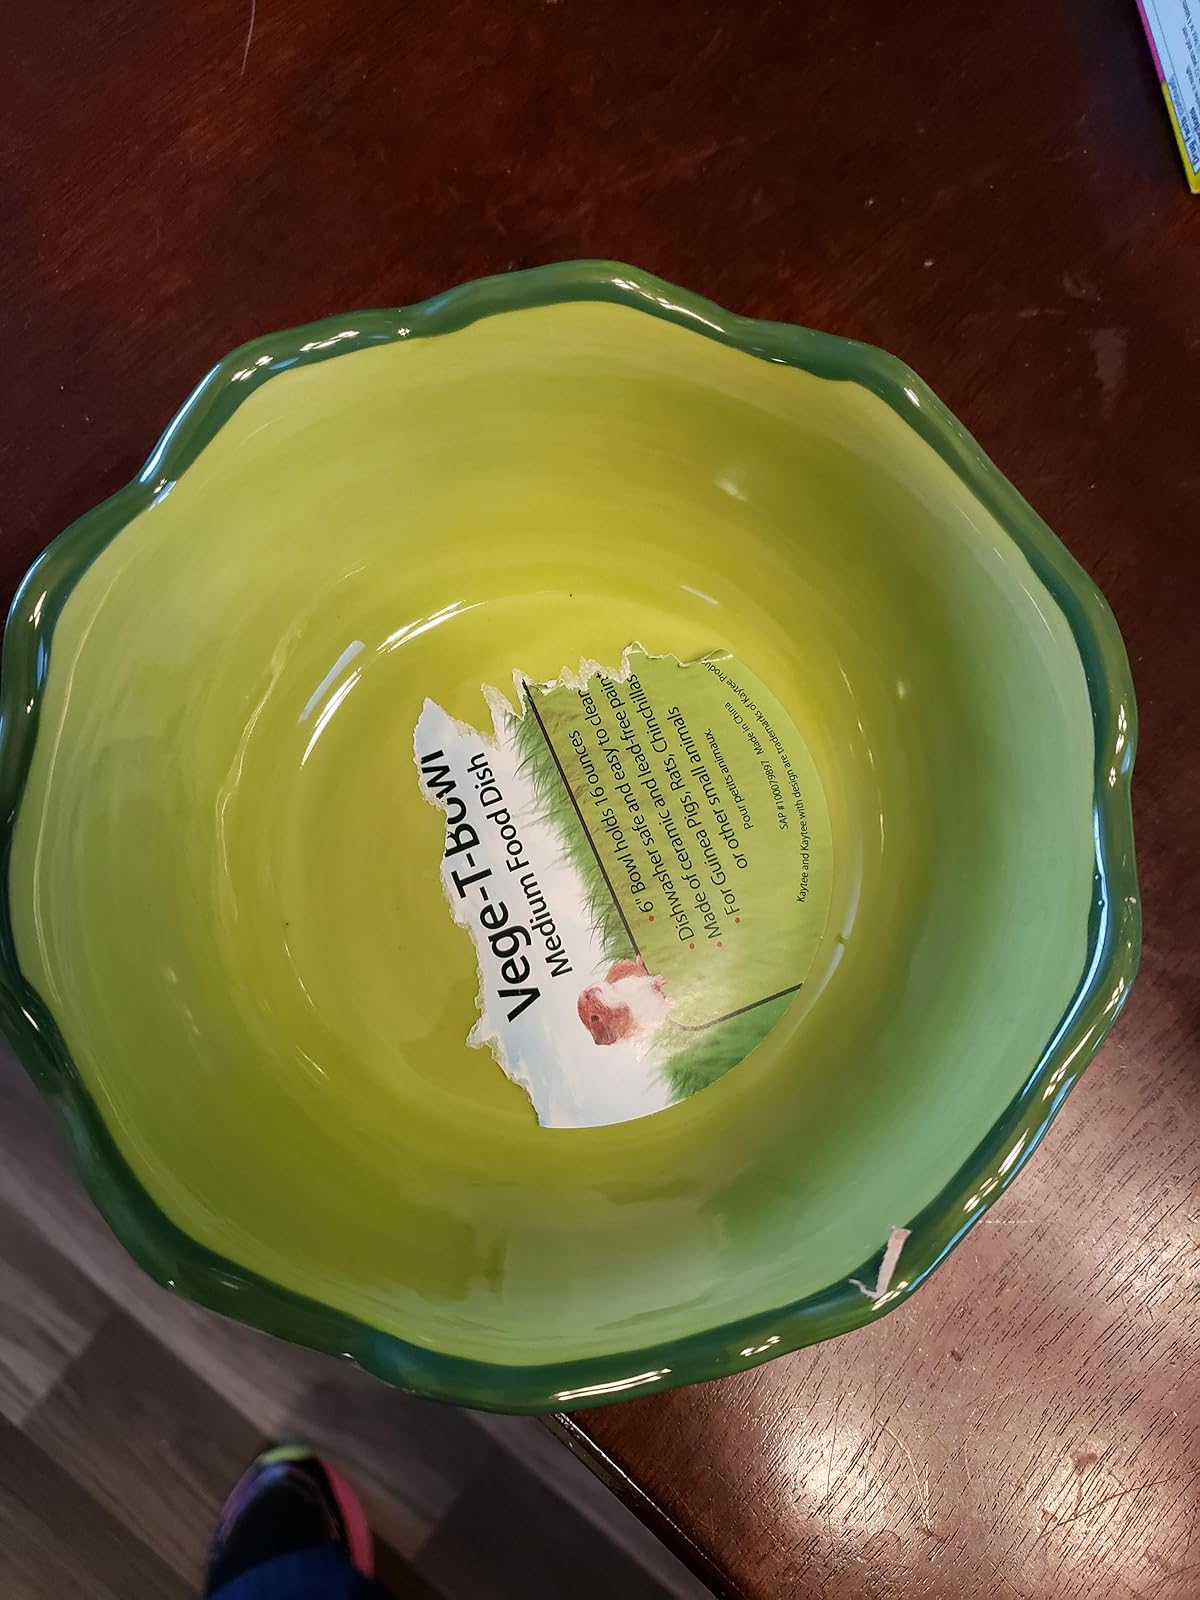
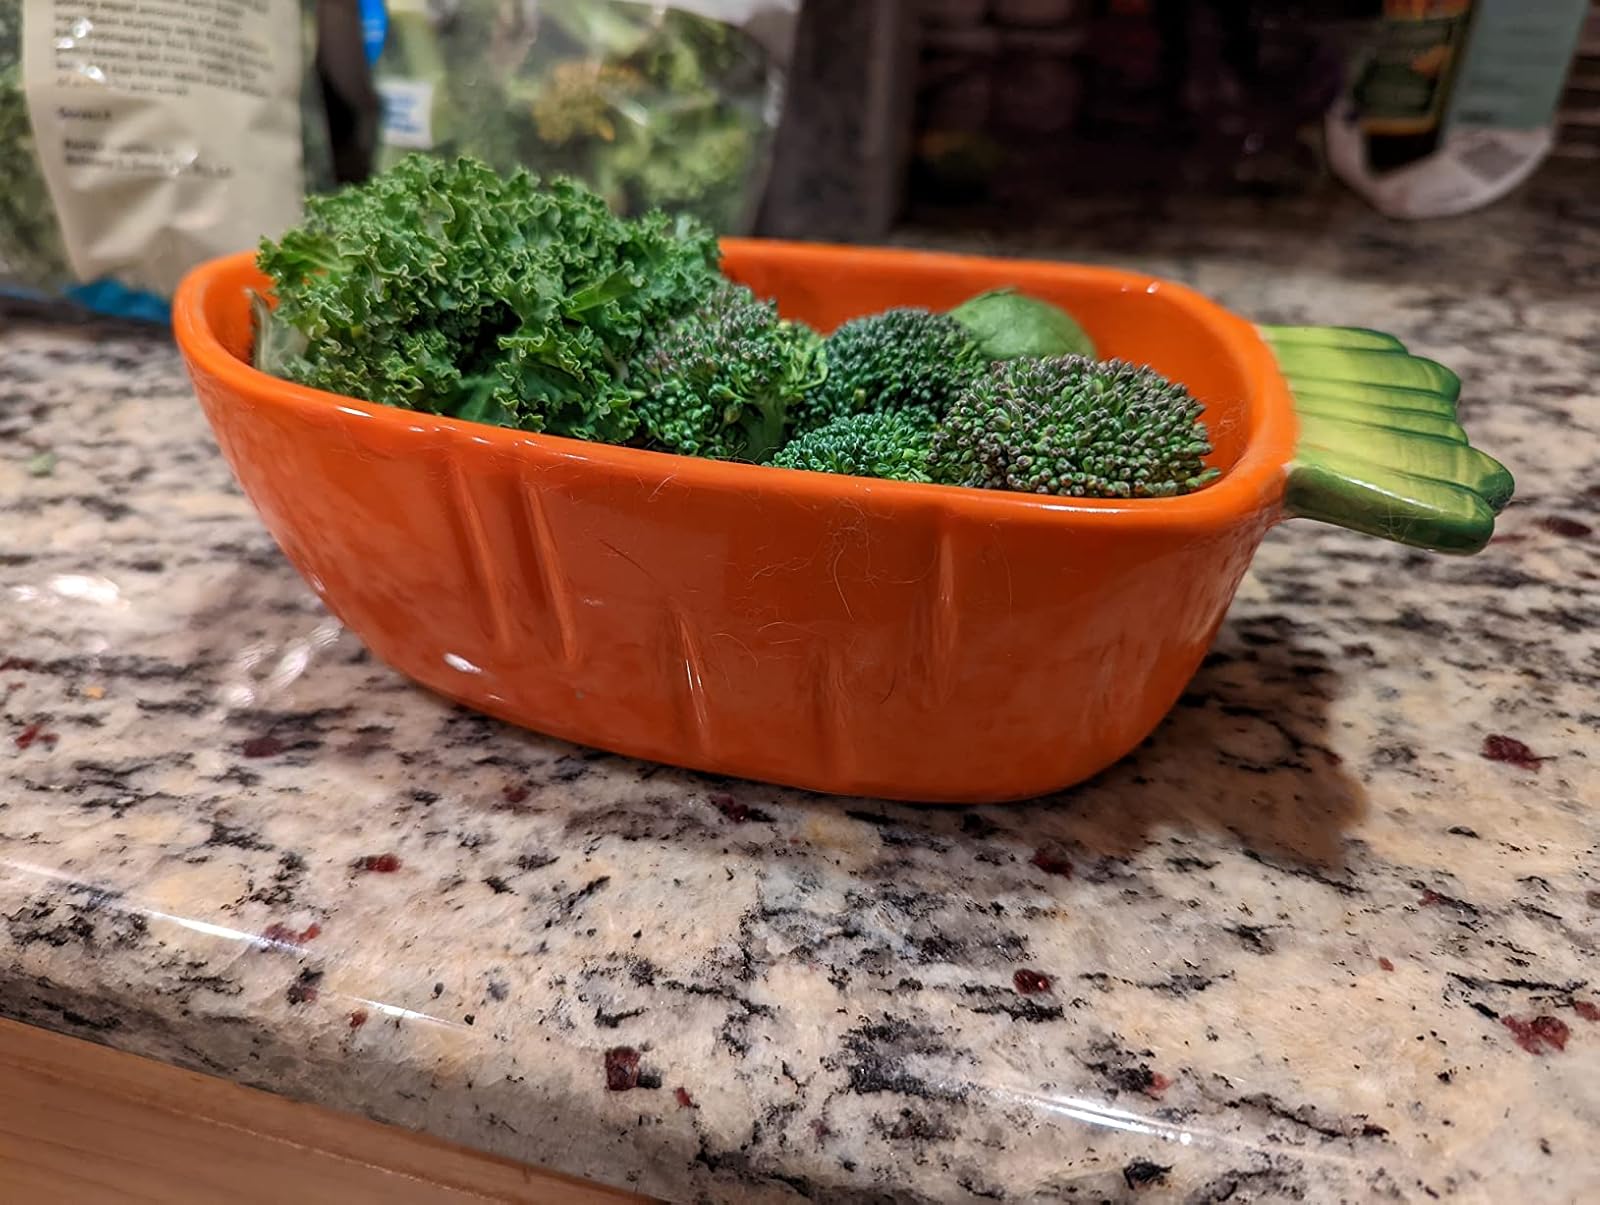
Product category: items_bowl
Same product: no